Bell UH-1N Twin Huey

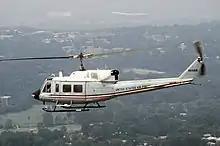
A USAF UH-1N during Exercise Wounded Eagle '83

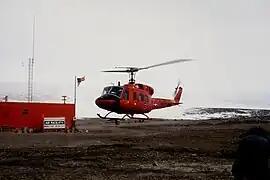
UH-1N in the Antarctic, 1988

The Bell UH-1N Twin Huey is a twin-engined medium-sized military helicopter primarily operated as a utility transport. Power is provided by a PT6T-3/T400 Turbo Twin Pac, comprising a pair of Pratt & Whitney Canada PT6 turboshaft engines mounted side by side and driving a shared gearbox and single output shaft. These engines are capable of producing up to 1,342 kW (1,800 shp). In the event of a single power section failing, the remaining section can deliver 671 kW (900 shp) for up to 30 minutes or 571 kW (765 shp) continuously, enabling the UH-1N to maintain cruise performance at maximum weight. It is capable of flight under instrument flight rules and in nighttime conditions.